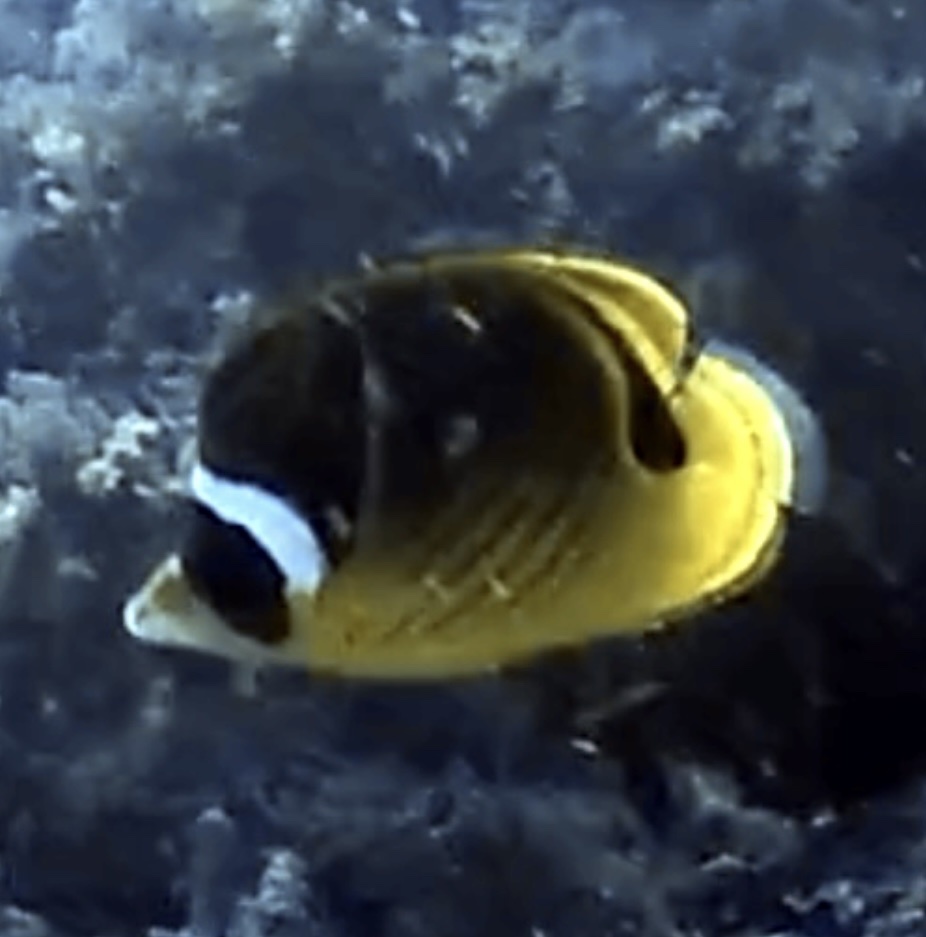
Chaetodon lunula (Raccoon Butterflyfish)